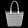
Label: Bag